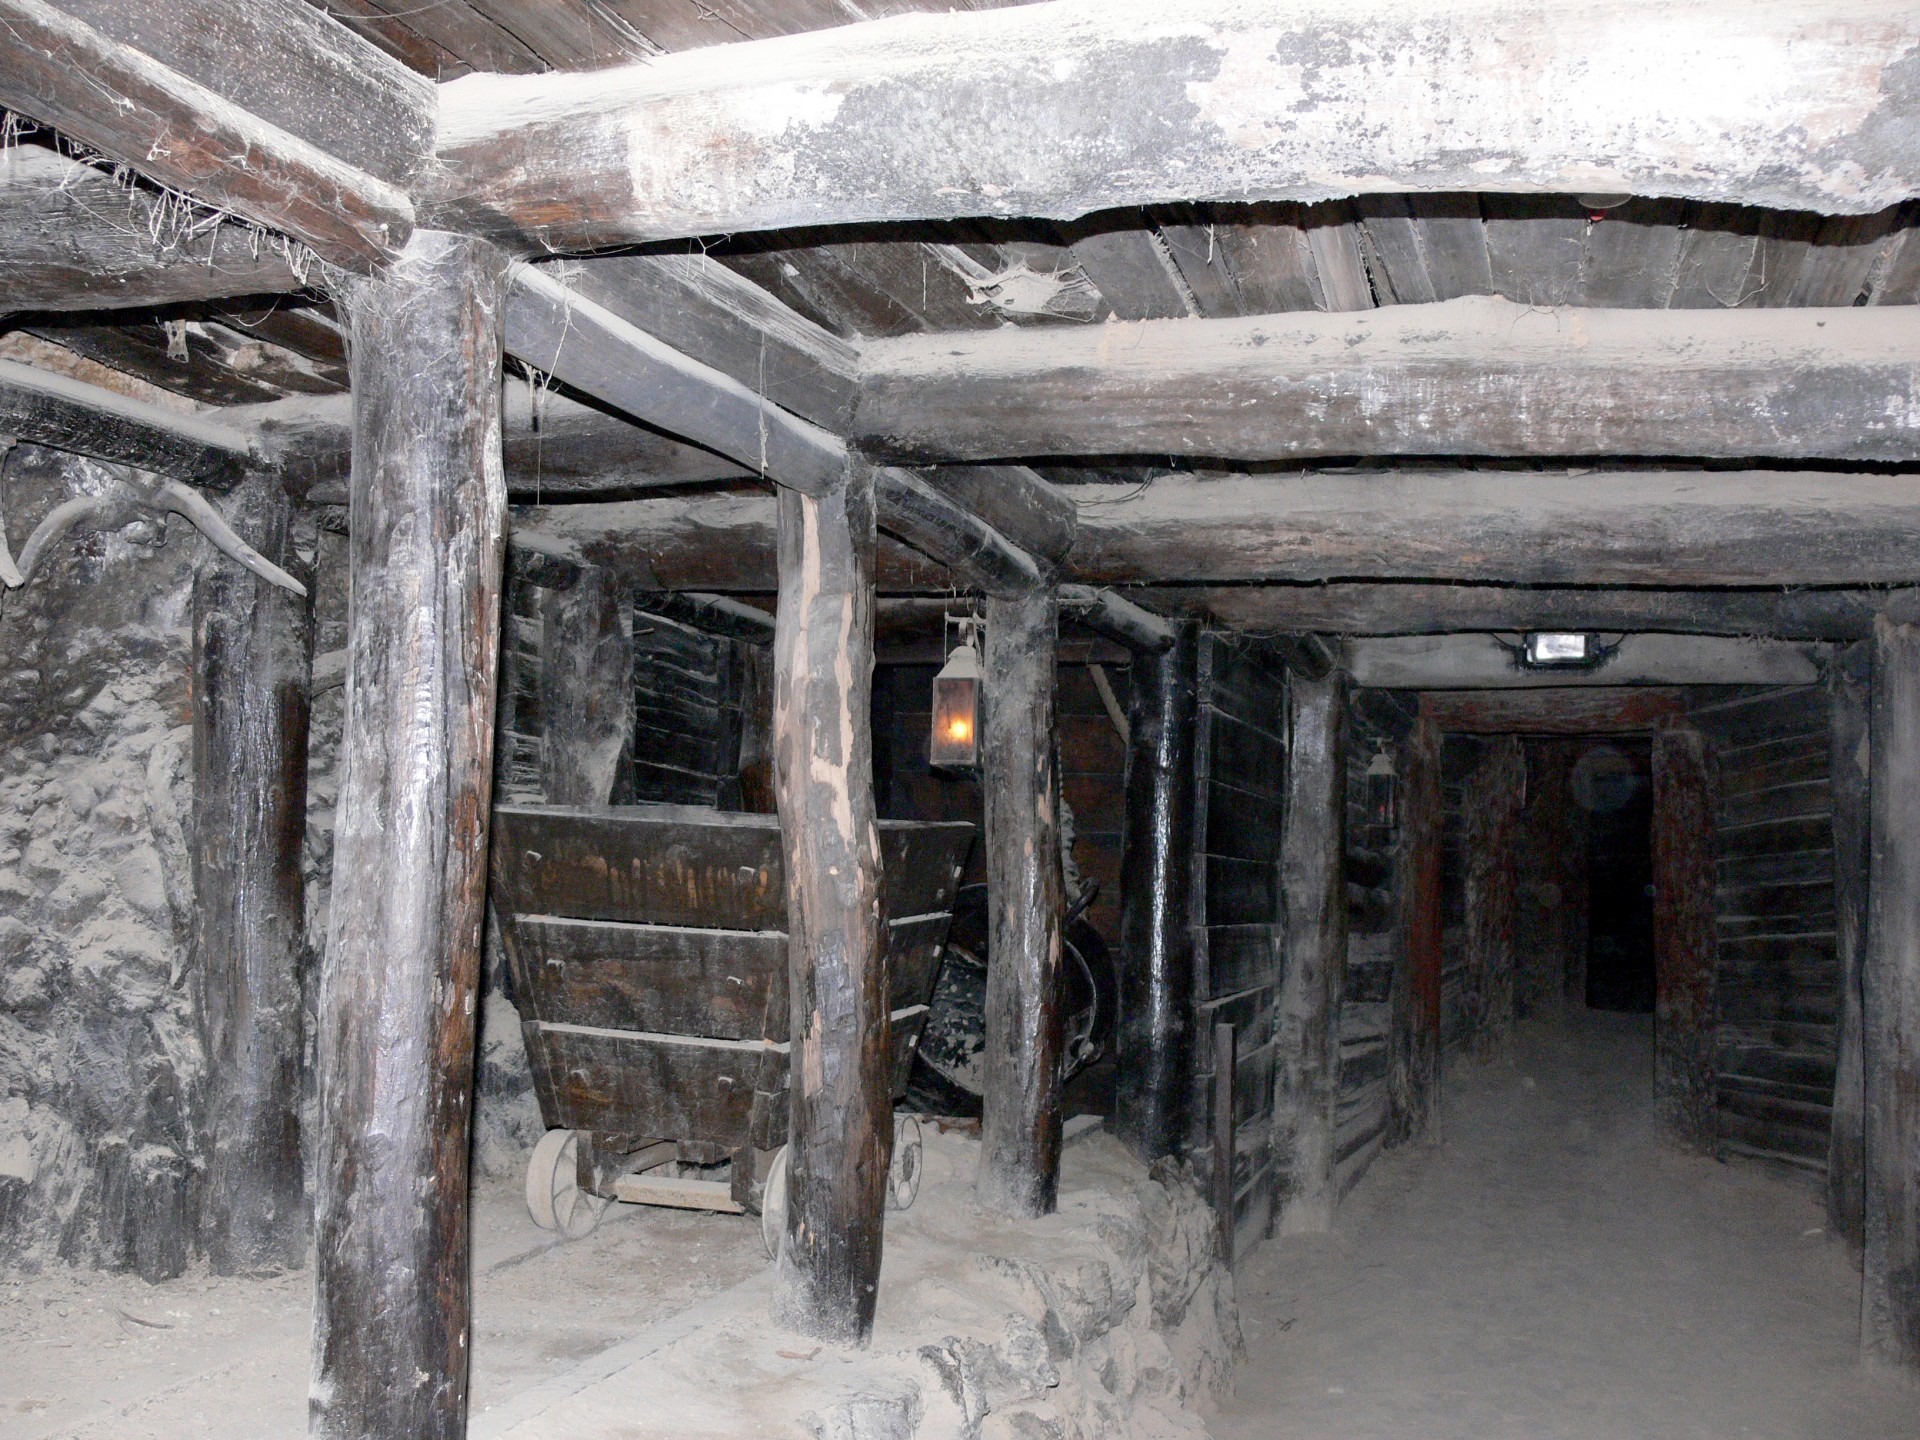
snow, tunnel, dark, underground, deep, mine, dangerous, gold mine, mine shaft, dwarves